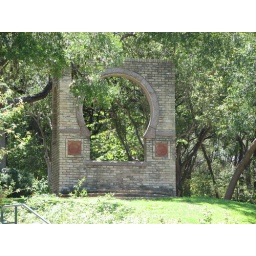
a kinda Moorish looking window near the Rose Garden... the plaque says that it was originally a window in a house in Austin